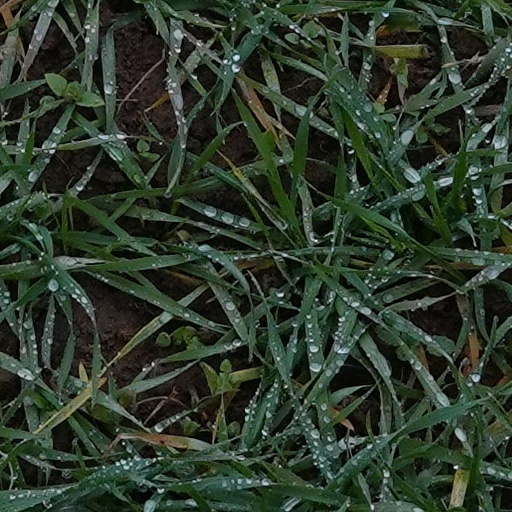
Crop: wheat